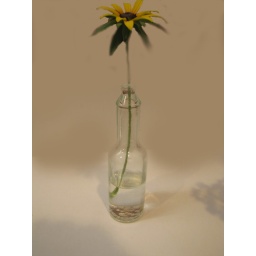
still life flower in bottle